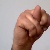
The image shows a hand gesture representing the letter 'N' in Indian Sign Language.